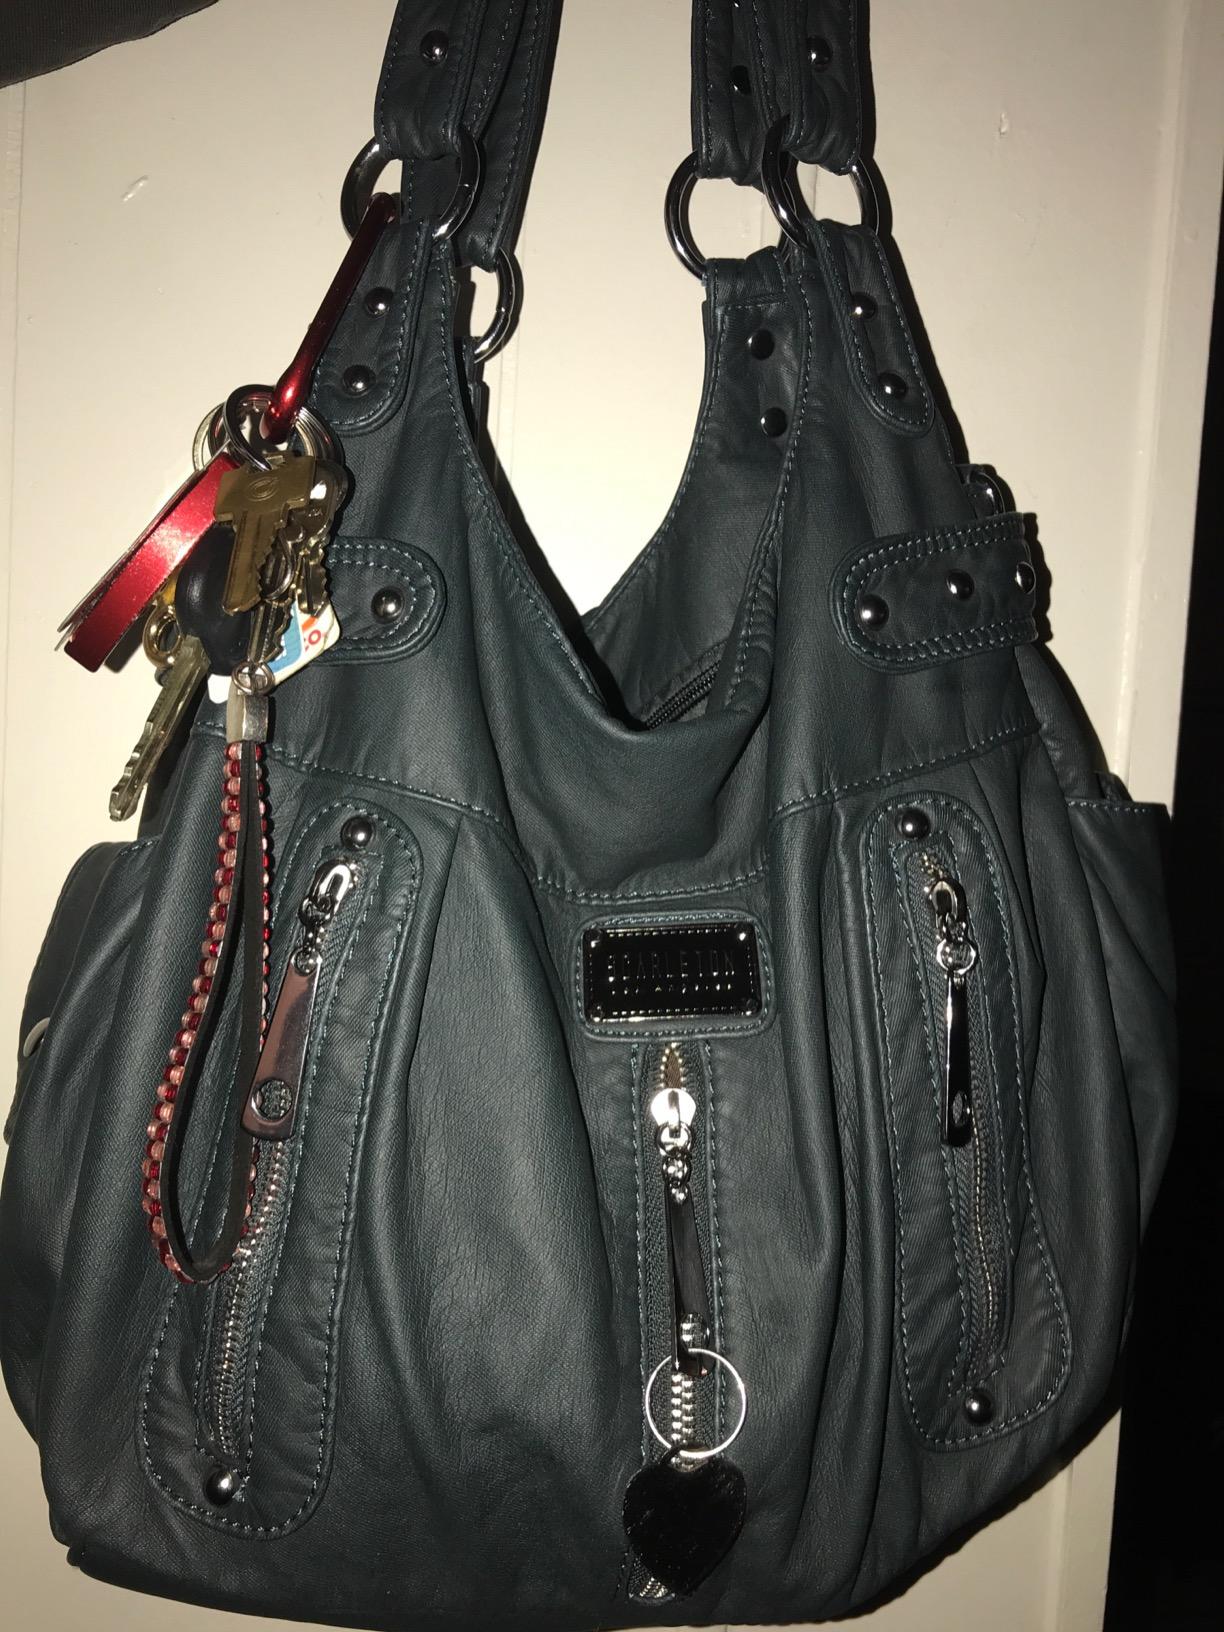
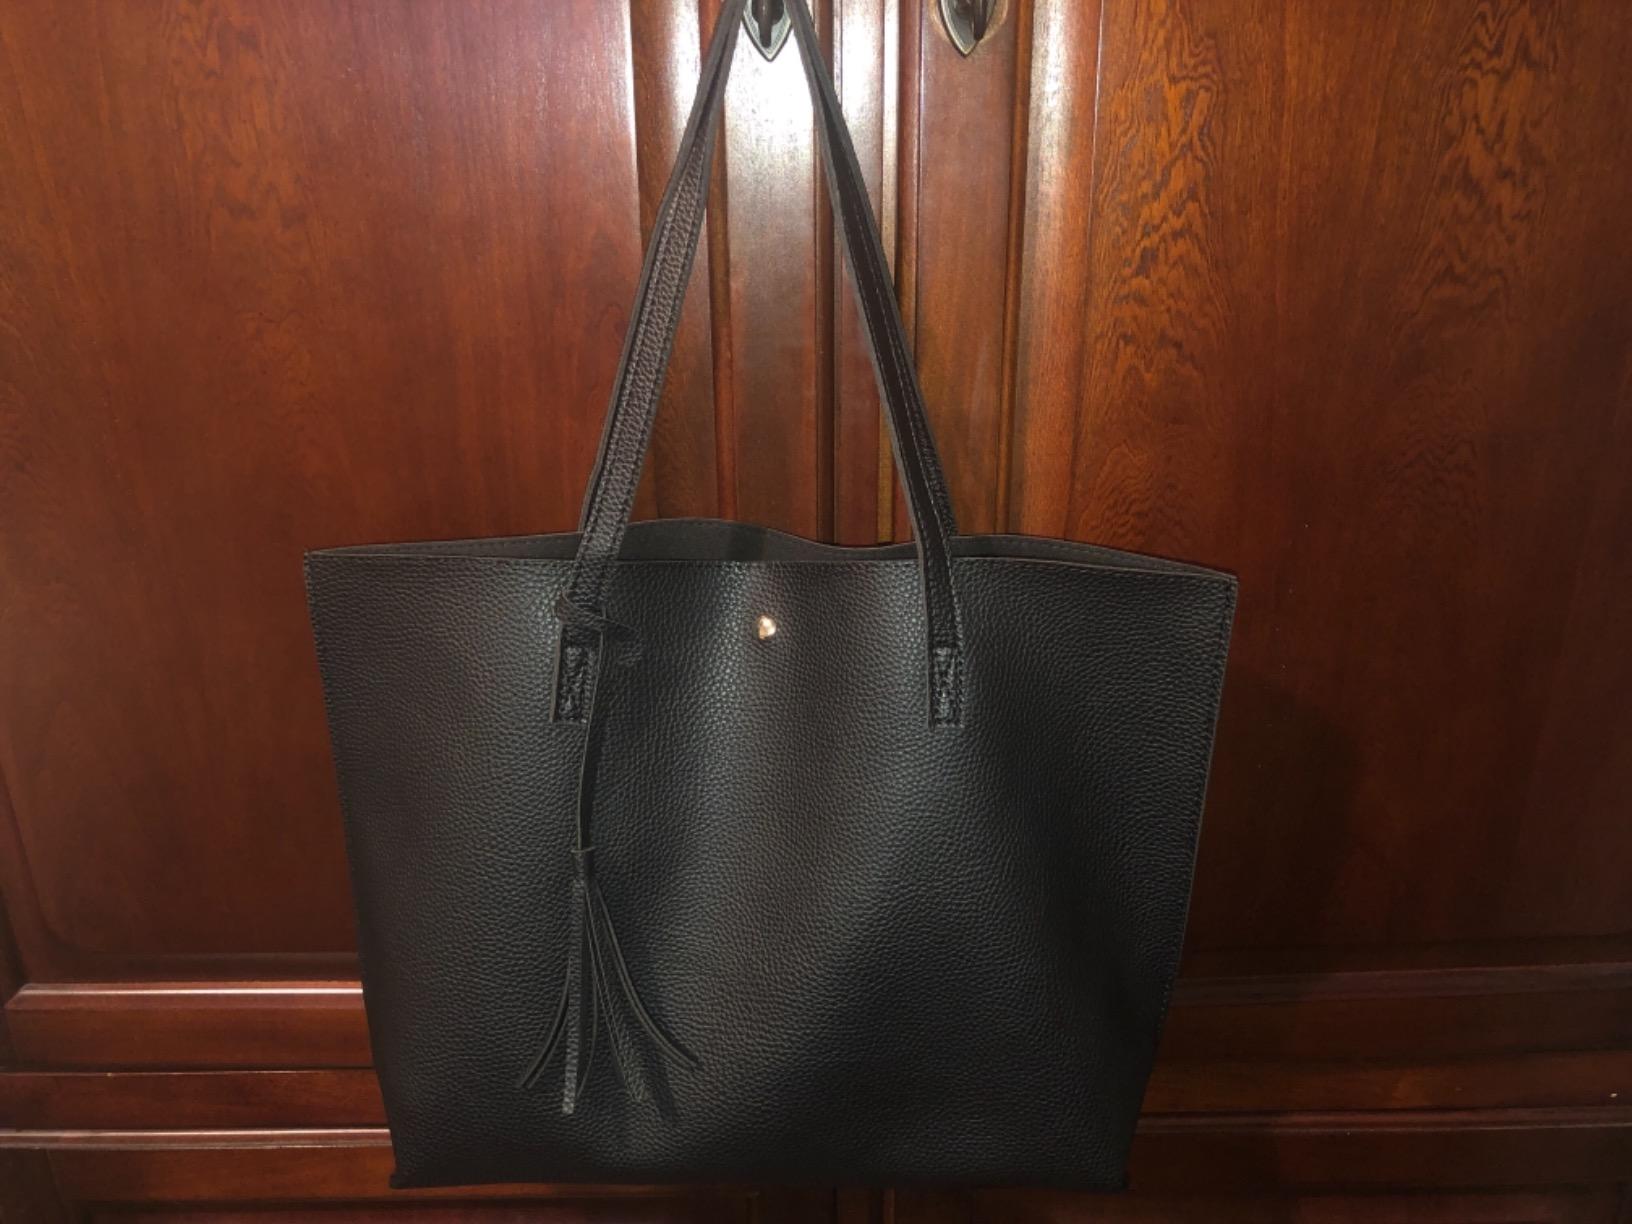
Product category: accessories_handbag
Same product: no